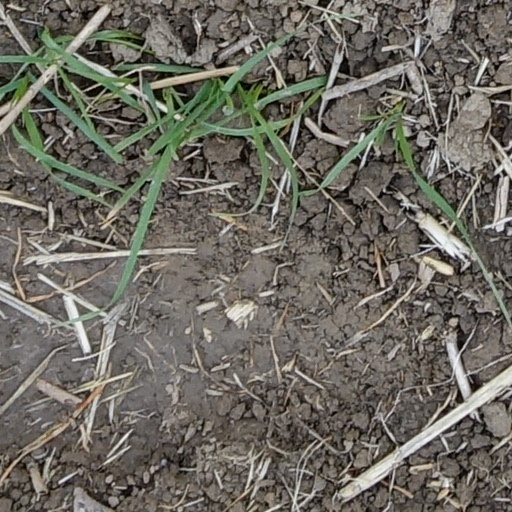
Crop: wheat